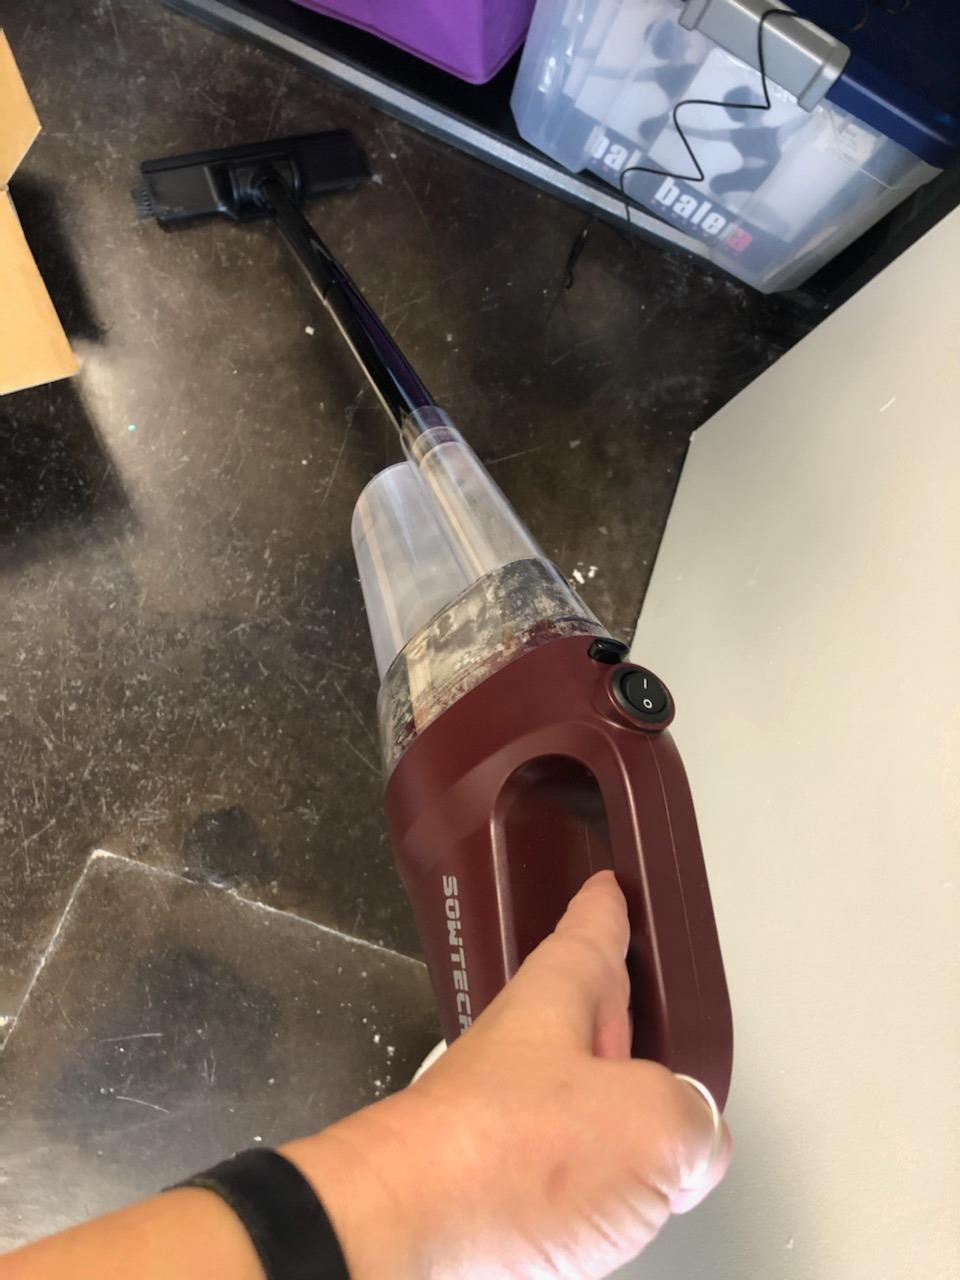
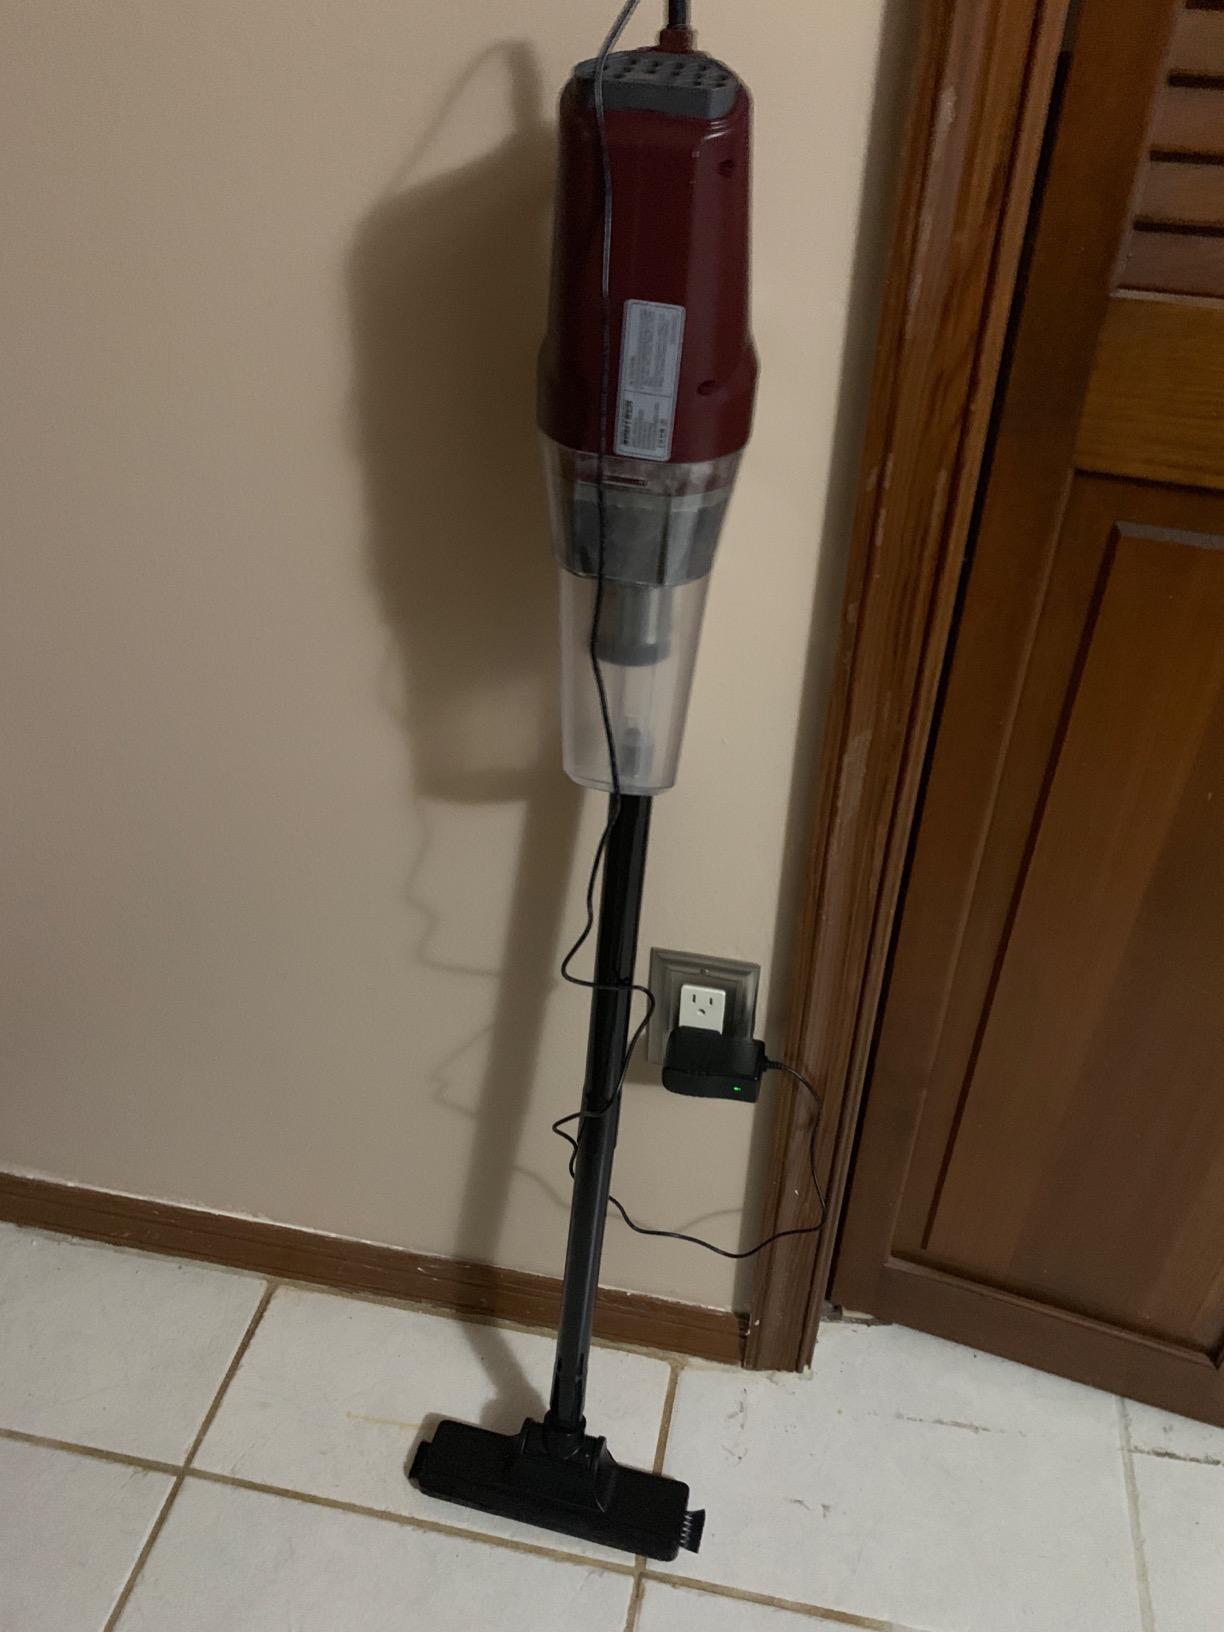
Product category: items_vacuum
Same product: yes